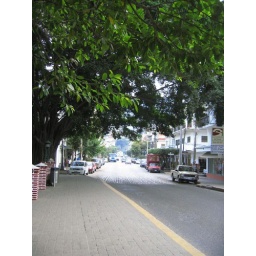
bridge over water